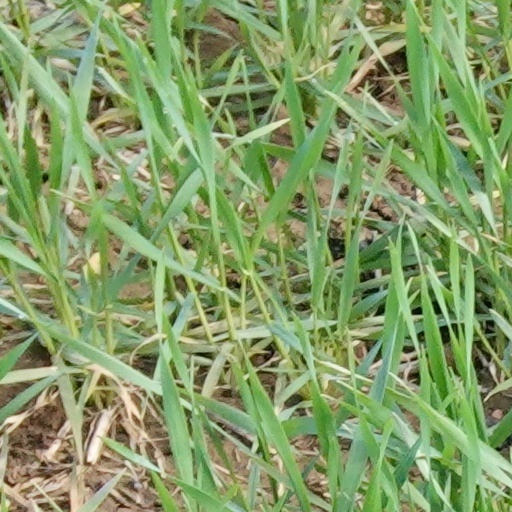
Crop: wheat